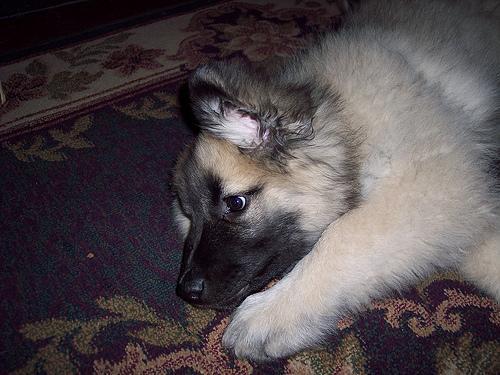
leonberger